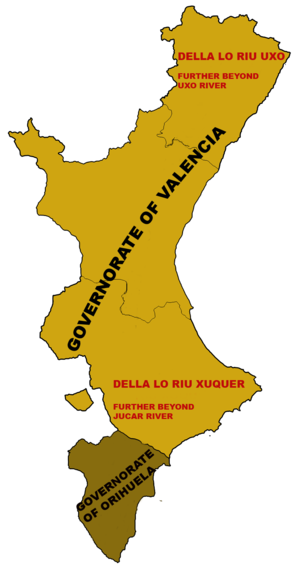
Kongeriget Valencia
Kongeriget Valencia og dets administrative opdeling
Kongeriget Valencia og dets administrative opdeling
Kongeriget Valencia var et kongerige på østkysten af den Iberiske Halvø, der eksisterede fra 1238 til 1707. Kongeriget havde centrum i byen Valencia, og dets område er mere eller mindre sammenfaldende med den nuværende spanske region Valencia. Kongeriget Valencia var under hele sin eksistens et af rigerne, der indgik i Aragoniens krone.